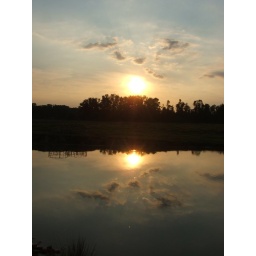
Sunset over the lake behind my house. I liked the reflections of the trees and clouds in the lake.